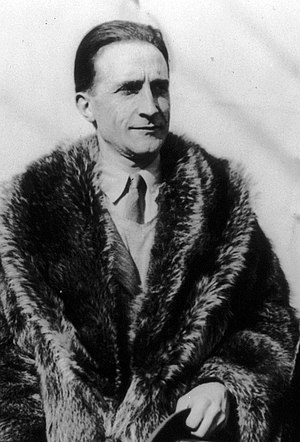
Marcel Duchamp
Henri-Robert-Marcel Duchamp var en fransk-amerikansk kunstmaler, skulptør, skakspiller og forfatter, hvis kunst især er knyttet til kubisme, dadaisme og konceptkunst. Selv var Duchamp tilbageholdende med at bruge begrebet "dadaisme", og han var ikke direkte knyttet til nogen dadaistisk gruppering. Duchamp betragtes sammen med Pablo Picasso og Henri Matisse som de tre kunstnere, der hjalp med til at definere de revolutionære udviklinger inden for plastikken i de første årtier af 1900-tallet, og tilsvarende stod han bag vigtige udviklinger inden for malerkunsten og skulpturering. Duchamp har haft enorm indflydelse på kunsten i 1900- og 2000-tallet, og han havde afgørende indflydelse på udviklingen af konceptkunst. I tiden omkring første verdenskrig havde han afvist mange af sine kunstnerkollegers værker for at være "retinale", det vil sige kun lavet for at tilfredsstille øjet. I modsætning hertil ønskede Duchamp at kunsten skulle tilfredsstille sindet.